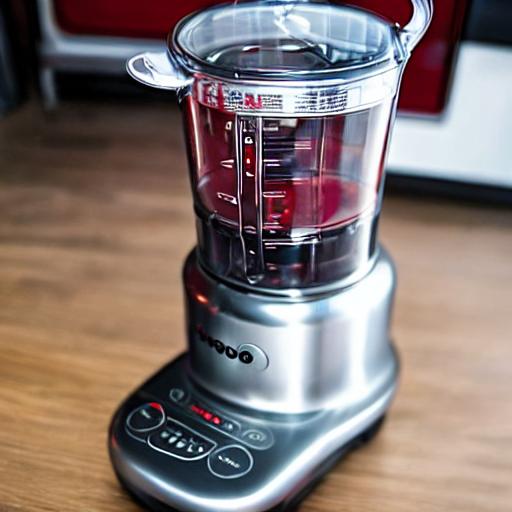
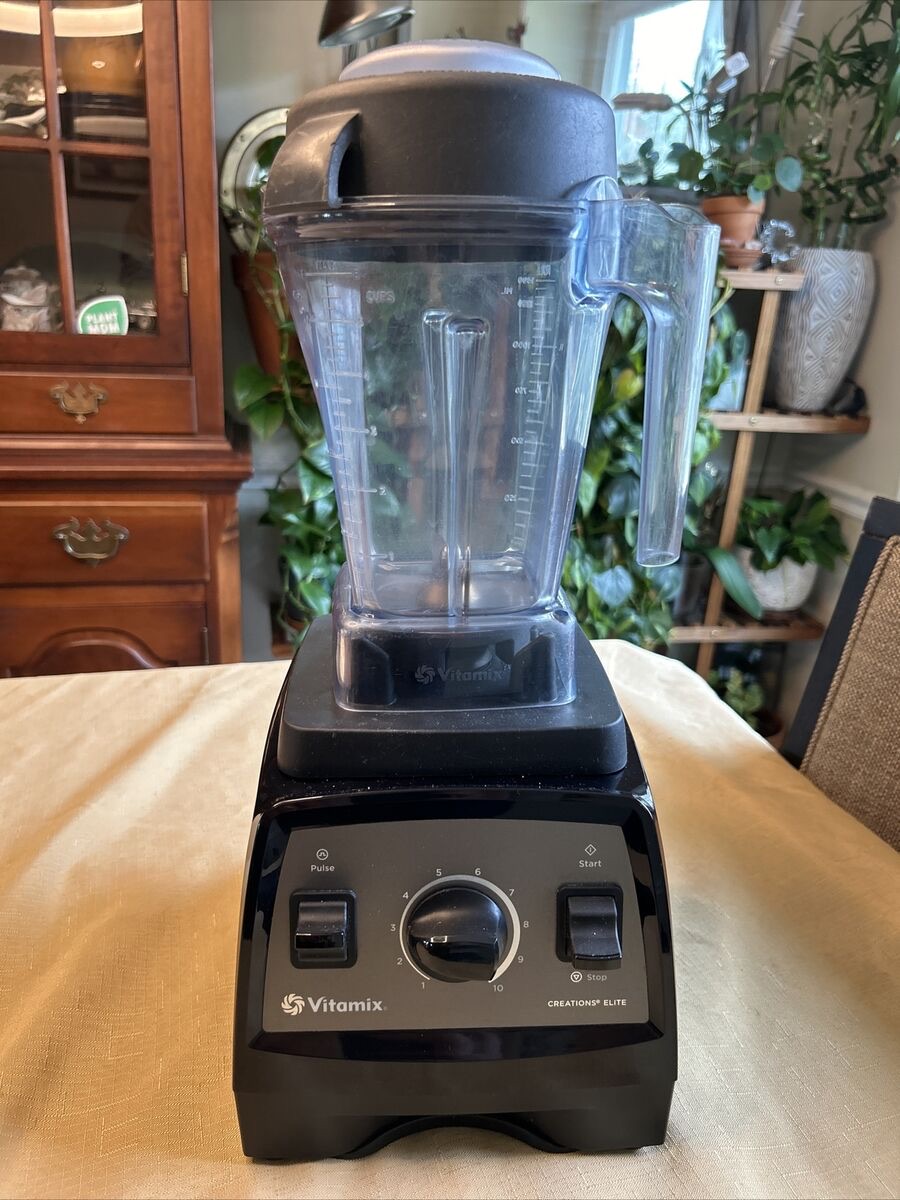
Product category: items_blender
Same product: no